Let My Babies Go!

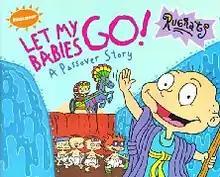

Let My Babies Go! A Passover Story is a picture book and children's literature novelization of the "Rugrats" episode "A Rugrats Passover". The novel was written by Sarah Wilson and featured illustrations by Barry Goldberg. It was published by Simon Spotlight in 1998. The book follows the Rugrats—Tommy, Chuckie, Phil, his twin sister Lil, and Angelica—as they learn of the origin of Passover and imagine that they are characters featured in it. A poster based on the book was inducted into the Sherwin Miller Museum of Jewish Art in Tulsa, Oklahoma, in 2007.